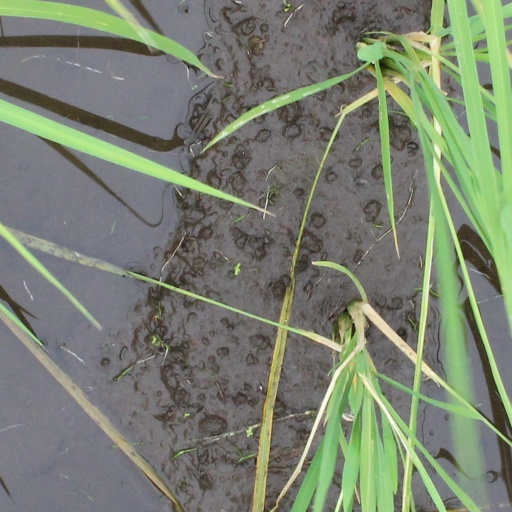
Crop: rice